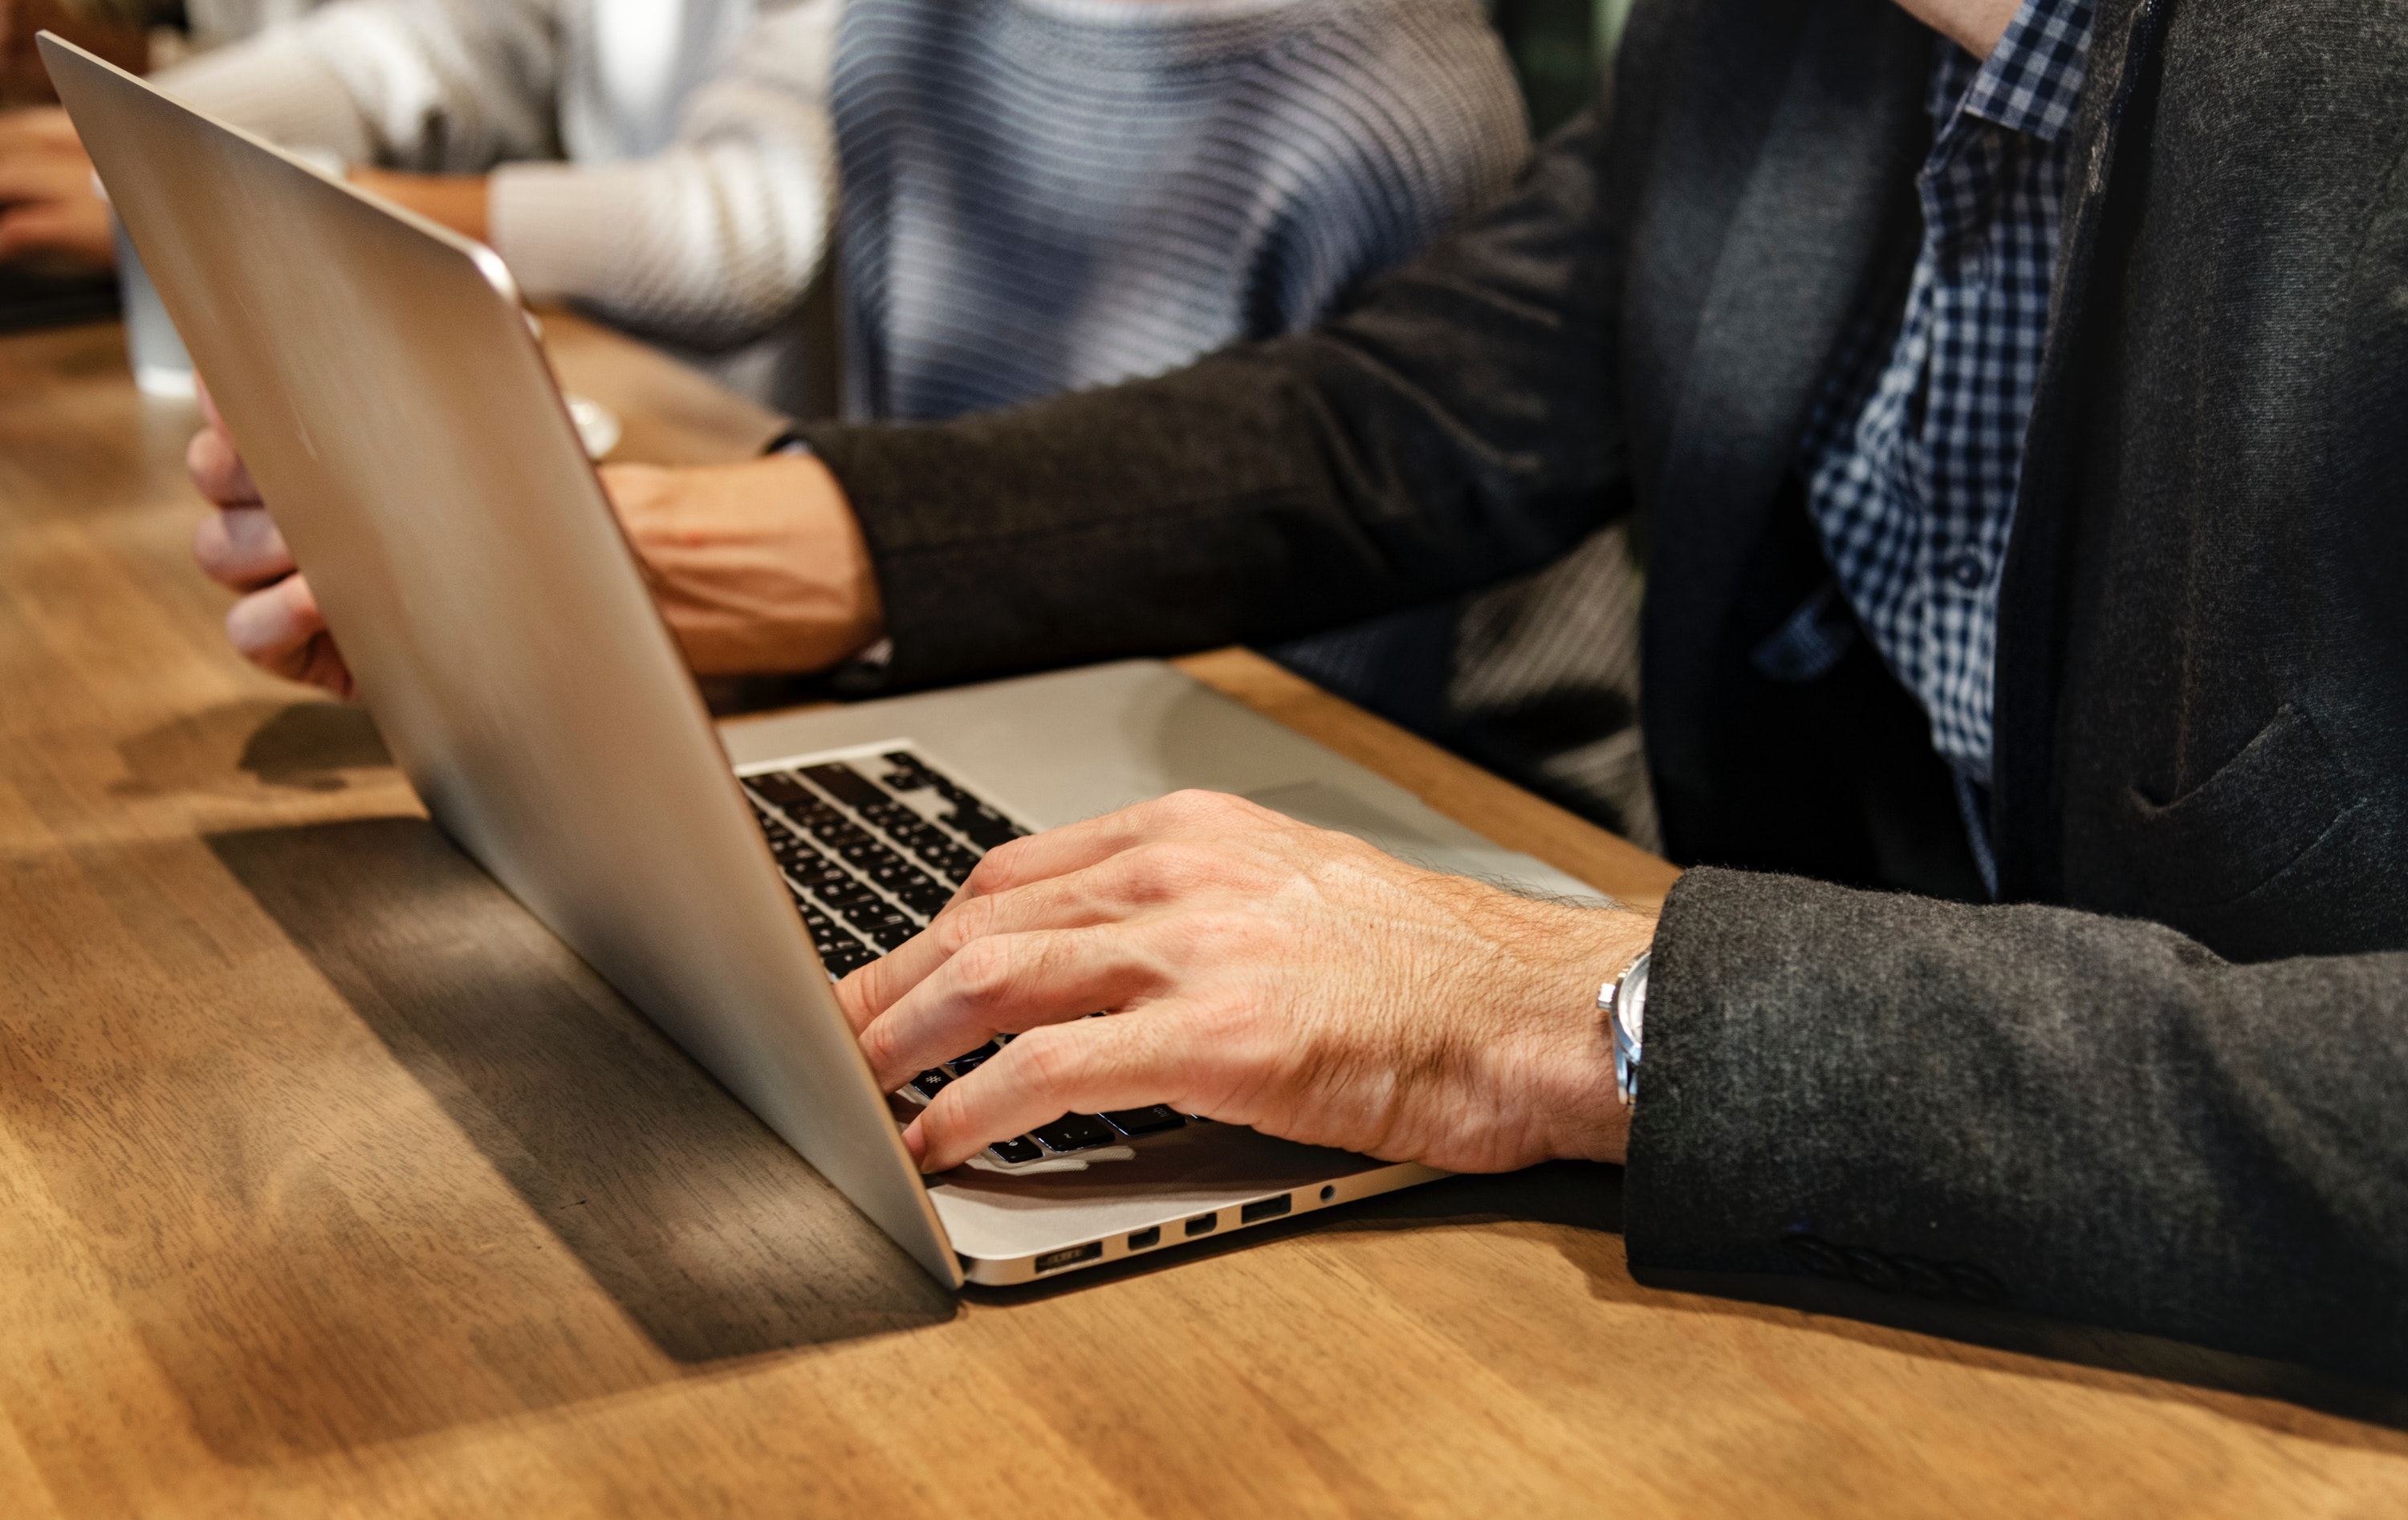
hand, finger, business, electronic device